Lucius and Maria Clinton Lane House

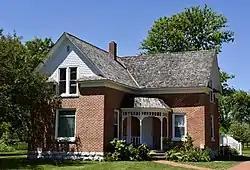

The Lucius and Maria Clinton Lane House, also known as the Carrie Lane Chapman Catt Family Home, is a historic building located west of Charles City, Iowa, United States. It was listed on the National Register of Historic Places in 1998. The 1½-story, Late Victorian hollow brick structure was built in 1866 by Lucius Lane. The west wing may predate the rest of the house, being the log cabin that existed on the property when Lane bought it. When building this house, it is possible that Lane was influenced by A. J. Downing's work, "The Architecture of Country Houses" (1850), which describes hollow brick wall construction, and Woodward's "Country Homes" (1865), which features a nearly identical floor plan to this house.